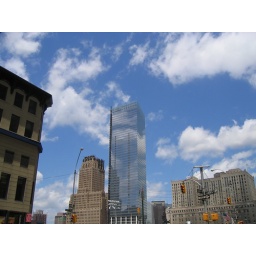
The reflection of clouds in this building were beautiful.